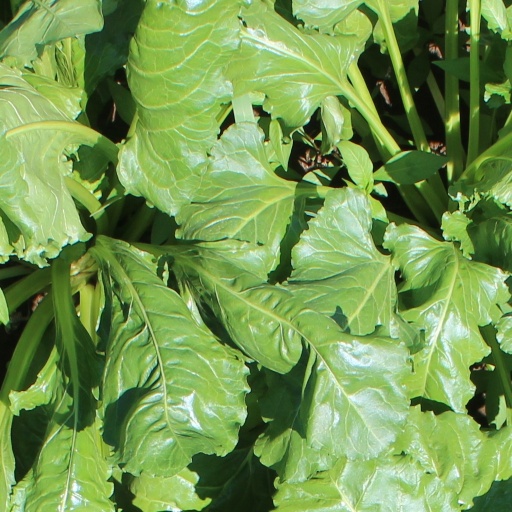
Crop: sugar beet